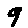
Label: 9